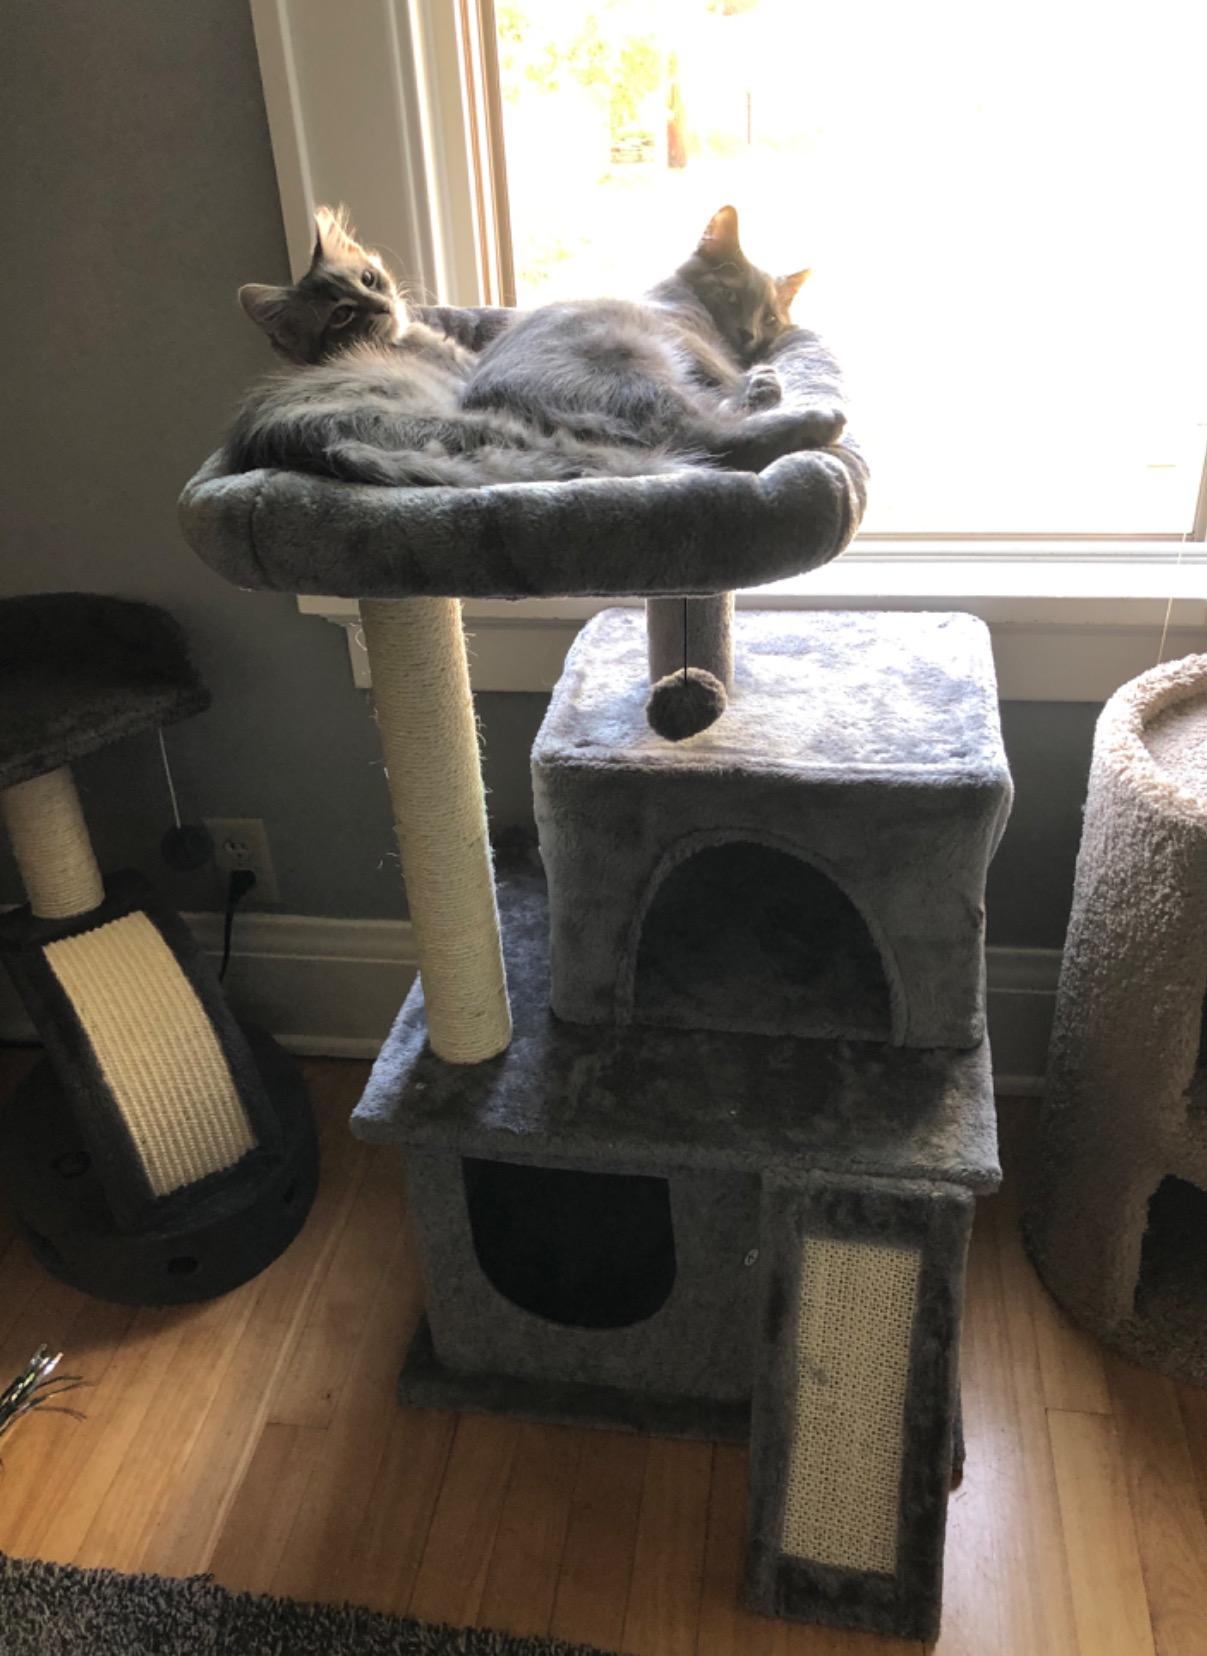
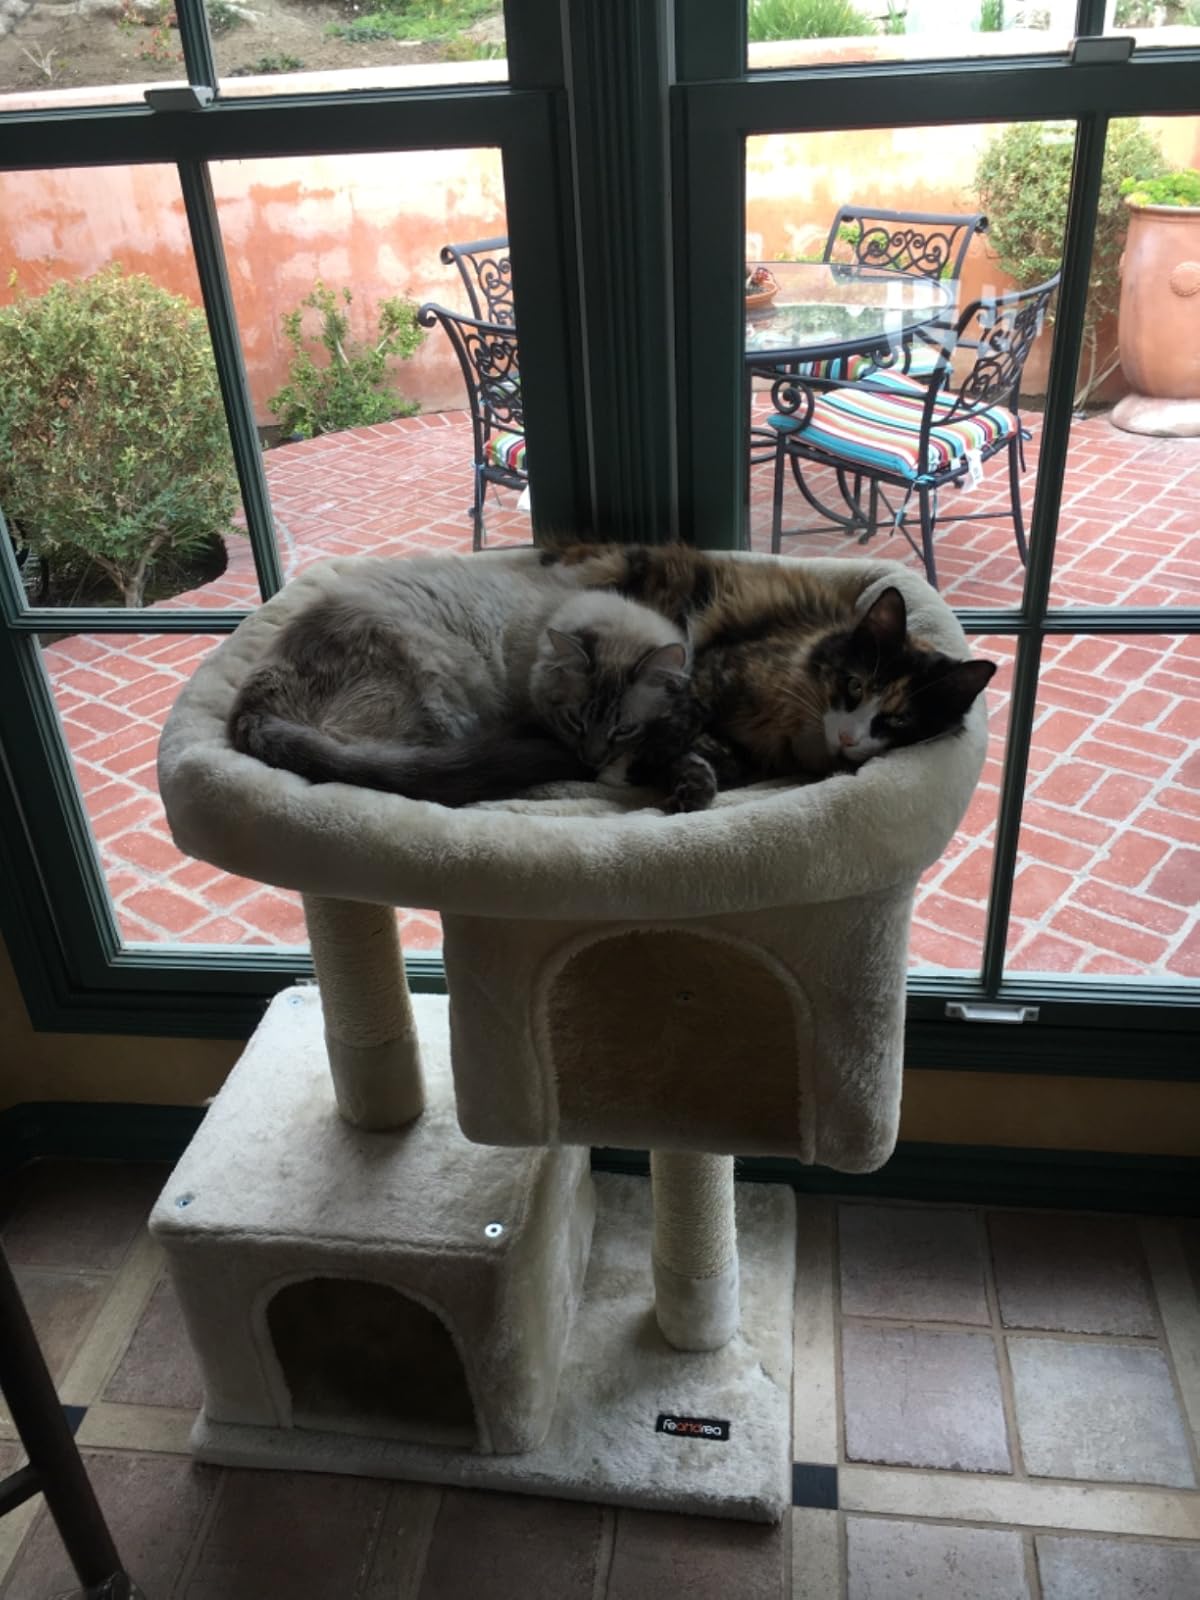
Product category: items_cat tree
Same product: no